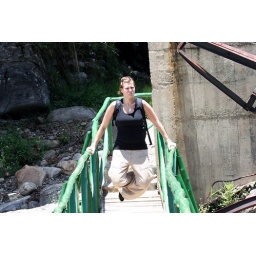
anna on the bridge over the river to the national park